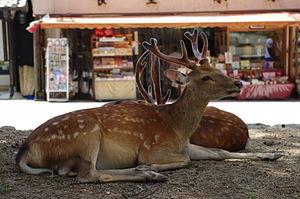
Le cerf dans la culture est présent dans de nombreux récits, contes ou légendes, chez tous les peuples qui l'ont côtoyé ou chassé depuis la préhistoire. Il a donc joué un rôle important du Maghreb, de l'Europe, de l'Asie et via le Détroit de Béring, de l'Amérique du Nord. Ce sont les bois qui ornent son front qui en ont fait un animal mythique par leur majesté et leur renouvellement périodique considéré comme un symbole de fertilité, de la mort et de la renaissance. La puissance de son brame et le caractère tumultueux de ses amours s'ajoutent au mythe et témoignent du renouvellement continu de la vie dans de nombreuses traditions religieuses. Ce fut l'un des animaux les plus représentés de la Préhistoire, à l'Antiquité puis au cours du Moyen Âge dans les miniatures et enluminures ornant une grande partie des livres et traités de chasse lui ont été consacrés.